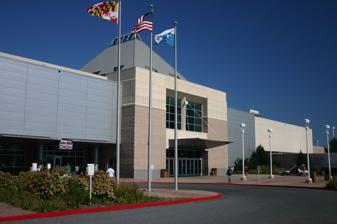
Building: Roland E. Powell Convention Center
Country: Unknown
Year built: 1997
Convention center in Ocean City, Maryland, US Roland E. Powell Convention Center Location 4001 Coastal Highway Ocean City, Maryland 21842 Owner Town of Ocean City Operator Town of Ocean City Opened 1997 Enclosed space • Exhibit hall floor 214,000 square feet (19,900 m 2 ) Public transit access Ocean City Transportation : Coastal Highway Beach Bus The Roland E. Powell Convention Center , also known as the Ocean City Convention Center , is a multi-purpose convention center in Ocean City, Maryland , USA .  It contains 214,000 sq ft (20,000 m 2 ) of floor space. It can also be converted into a 5,000 seat indoor arena that can host sporting events, like wrestling , as well as concerts.  It is named after former mayor of Ocean City, Roland E. Powell . Food and beverage, catering, and special event services are provided by Centerplate . External links Roland E. Powell Convention Center References